Akkitham Achuthan Namboothiri

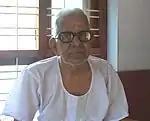
Akkitham in 2010

Akkitham started his career as an editor of "Unni Namboothiri" magazine, which he used as a platform for his social activities. He also worked as an assistant editor at "Mangalodayam" and "Yogakshemam" magazines. In 1956, he joined the Kozhikode station of the All India Radio (AIR) where he served until 1975 after which he was transferred to the Thrissur station of the AIR. He was also associated with "Anaadi", a literary initiative for popularising studies of Vedas.